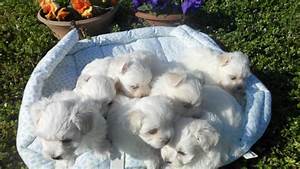
Label: cane